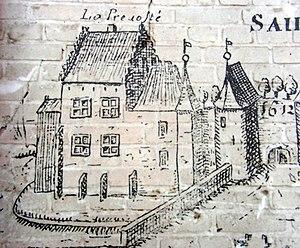
Illustration du panneau explicatif, tirée de ""Flandria illustrata"" de Sanderus, t.II, p.362 La Haye, 1726 This building is indexed in the Base Mérimée, a database of architectural heritage maintained by the French Ministry of Culture,
Sailly-sur-la-Lys est une commune française située dans le département du Pas-de-Calais en région Hauts-de-France.